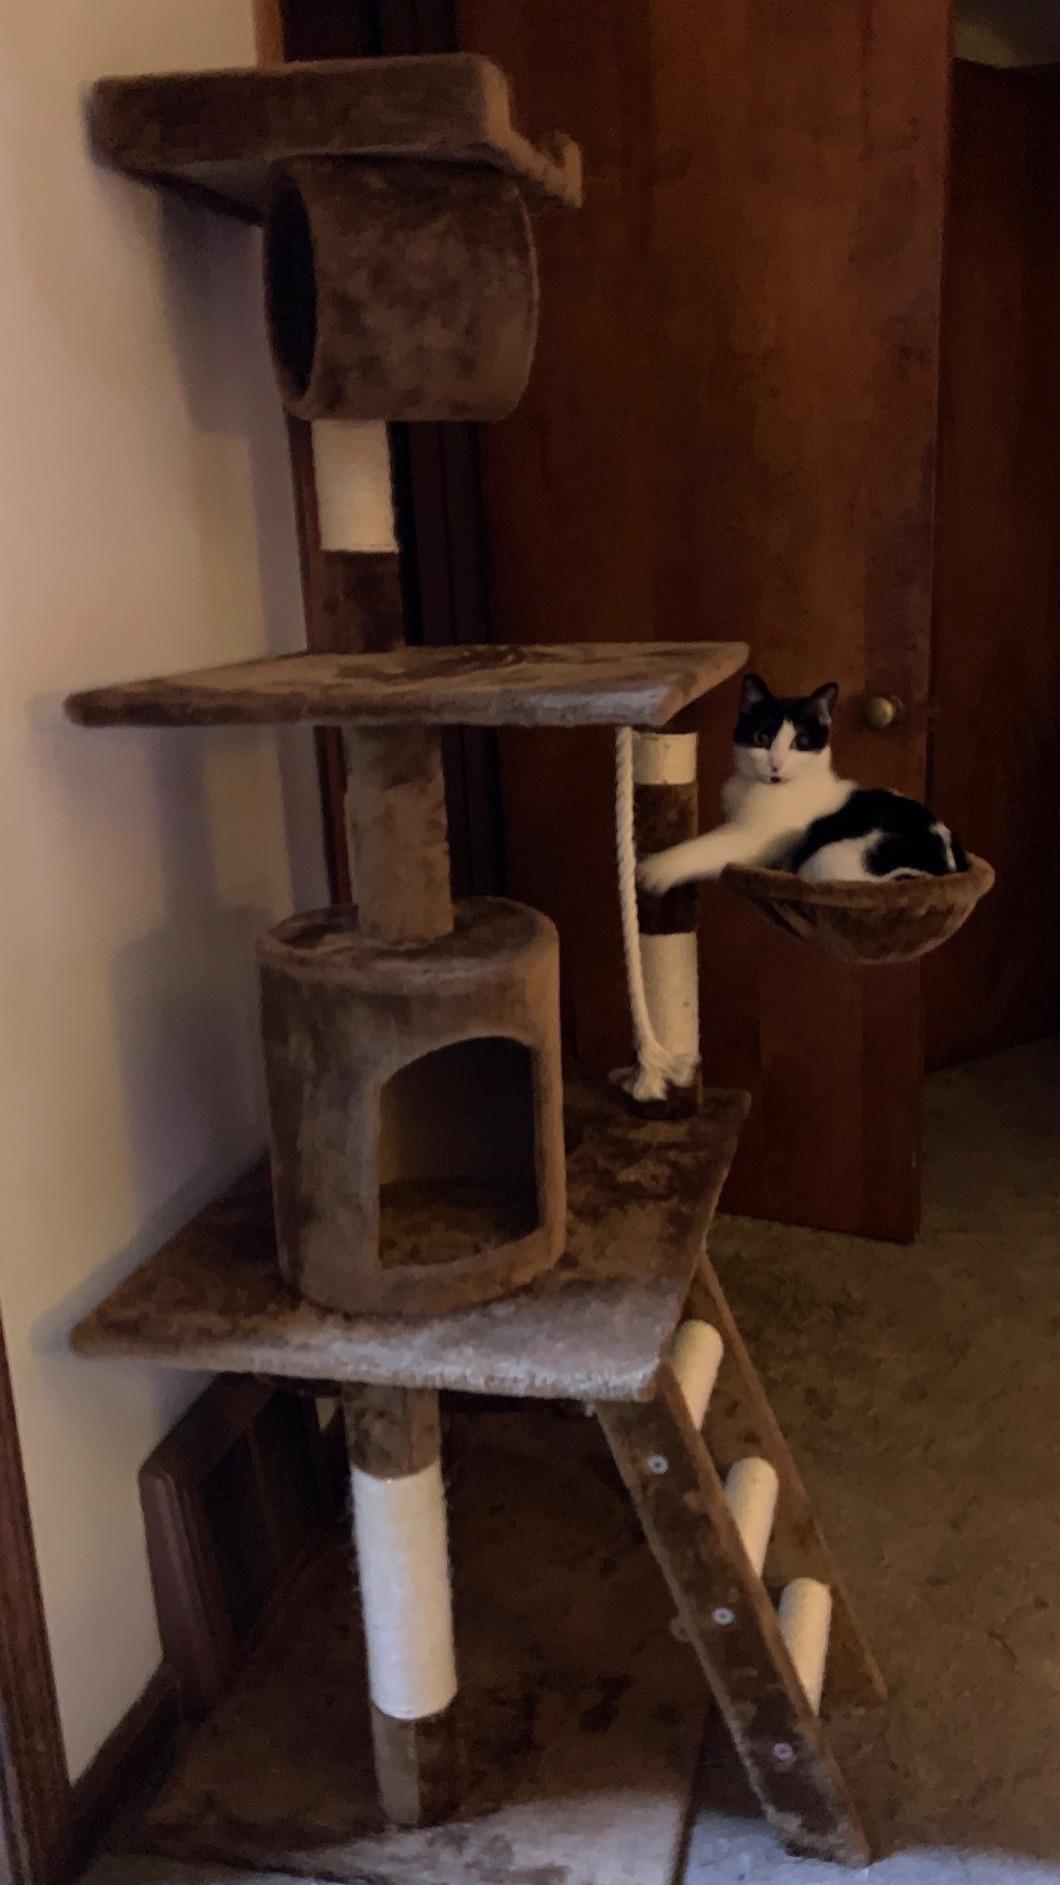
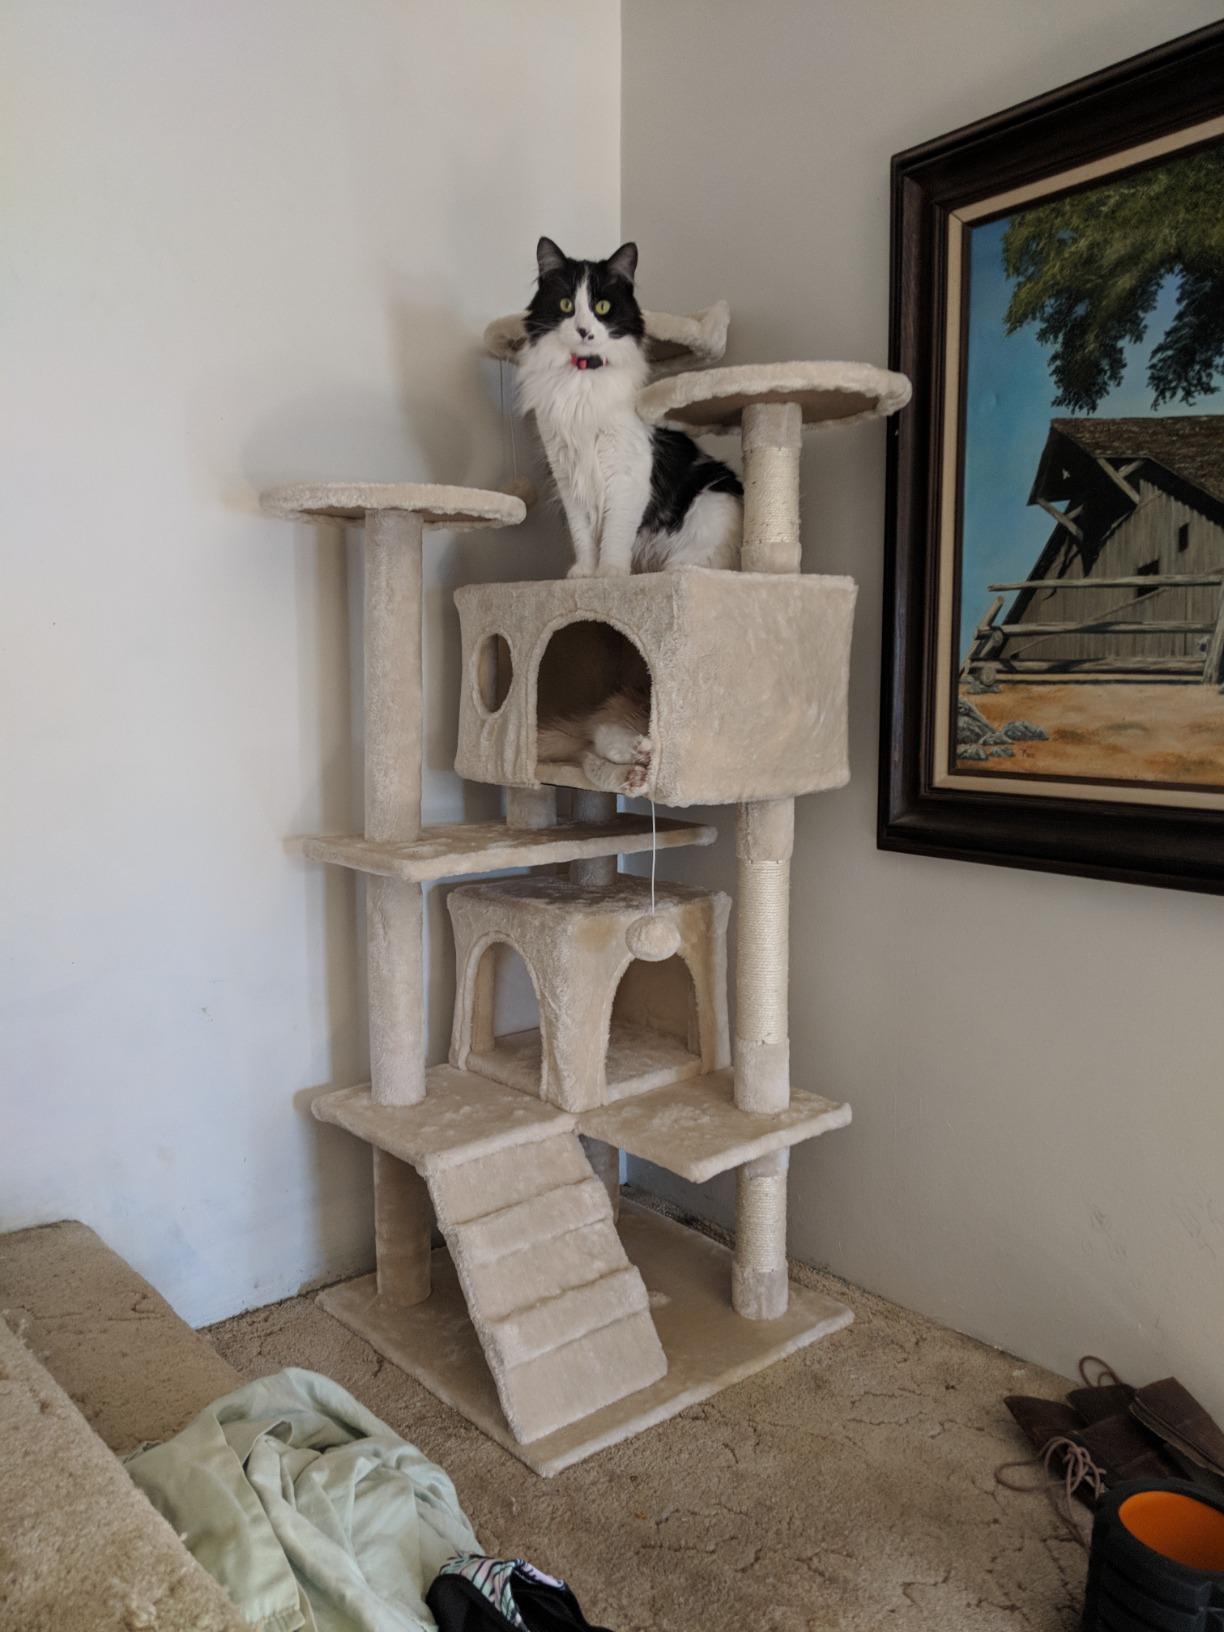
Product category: items_cat tree
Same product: no